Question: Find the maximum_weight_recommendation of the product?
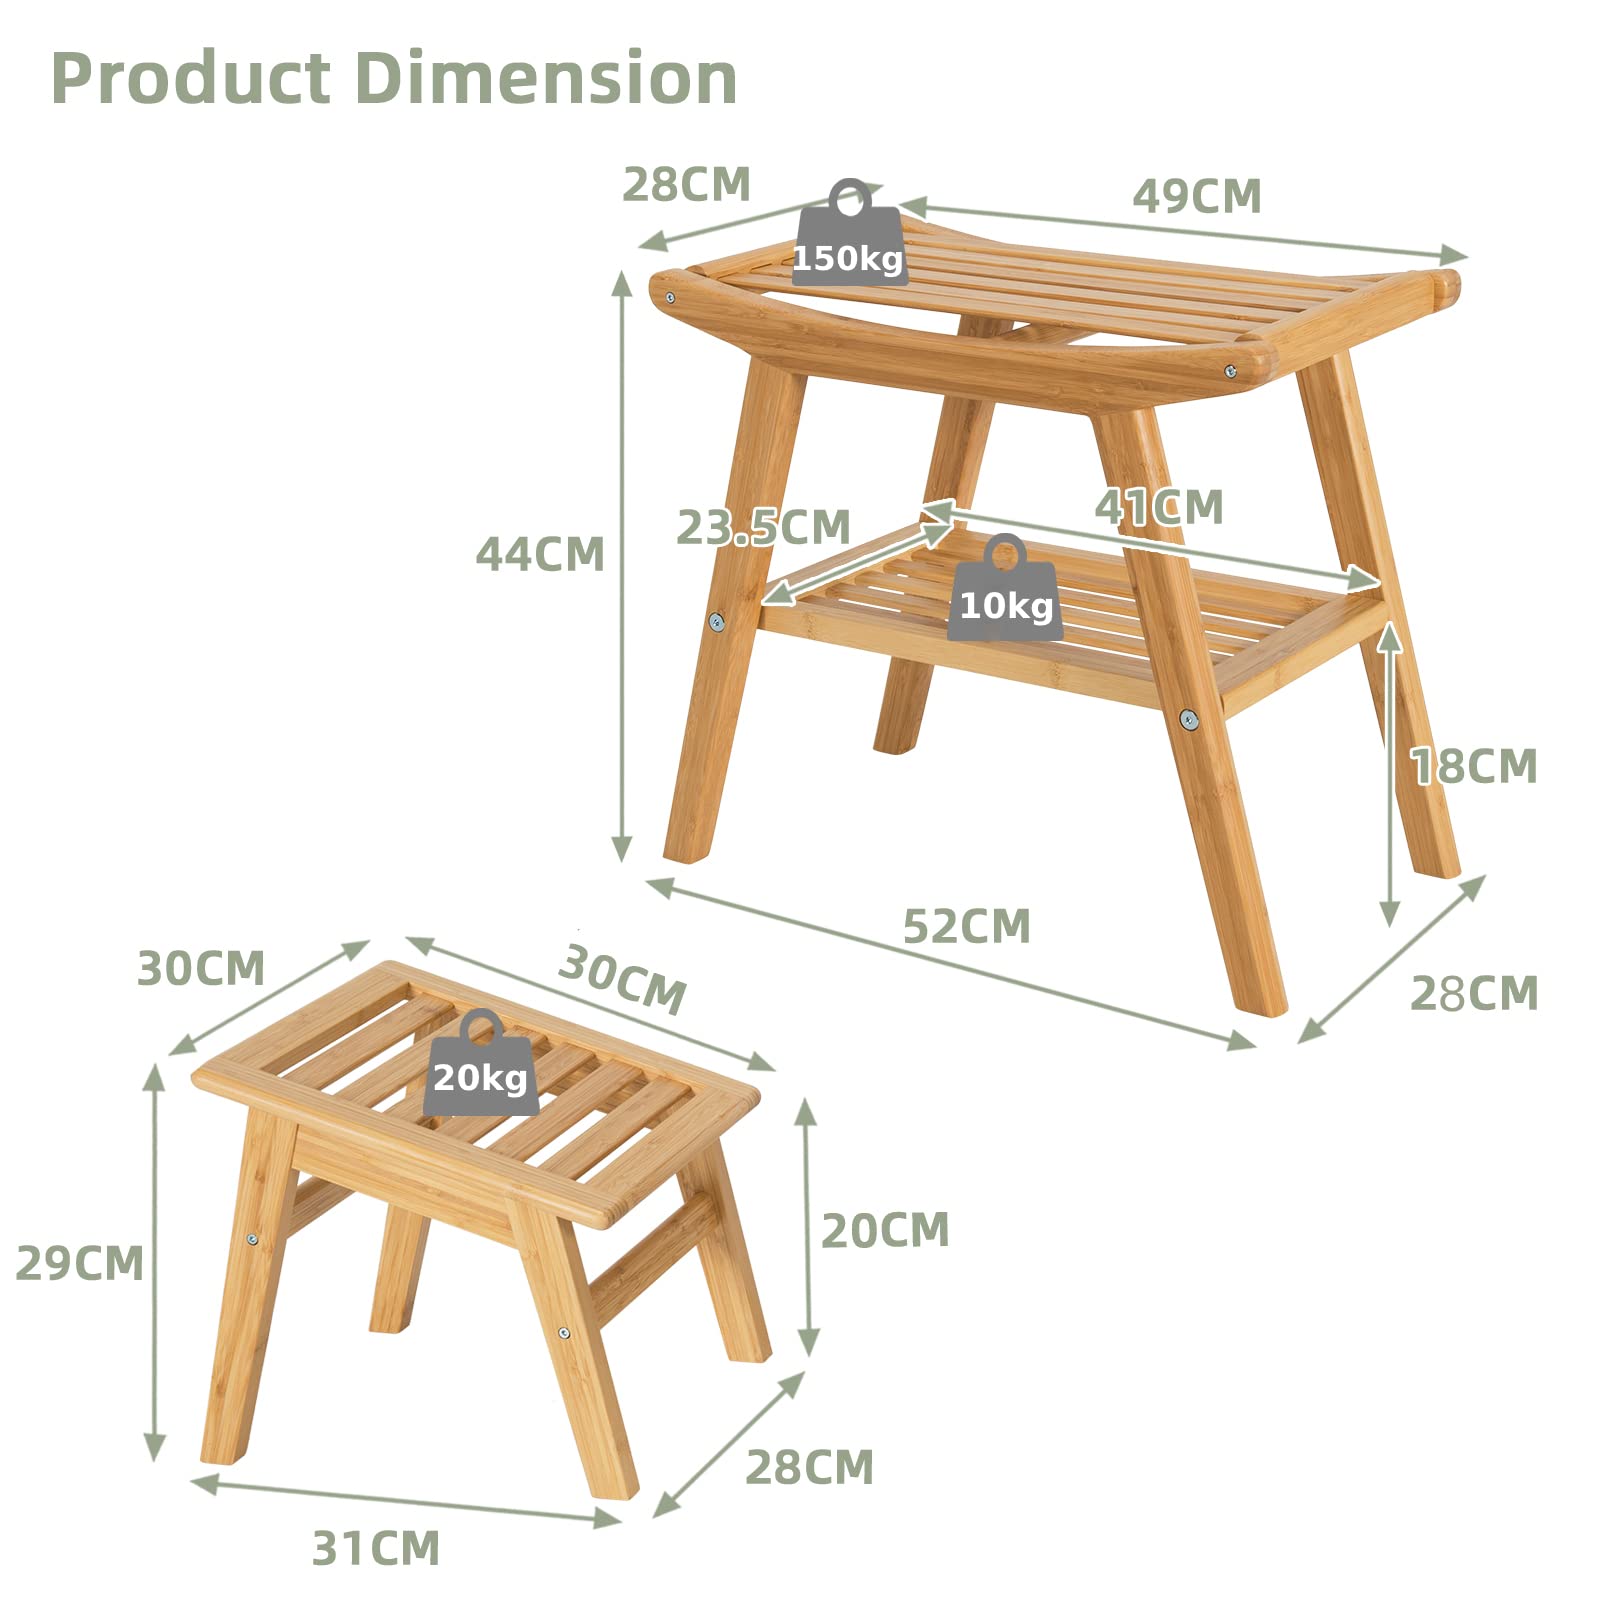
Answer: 150 kilogram